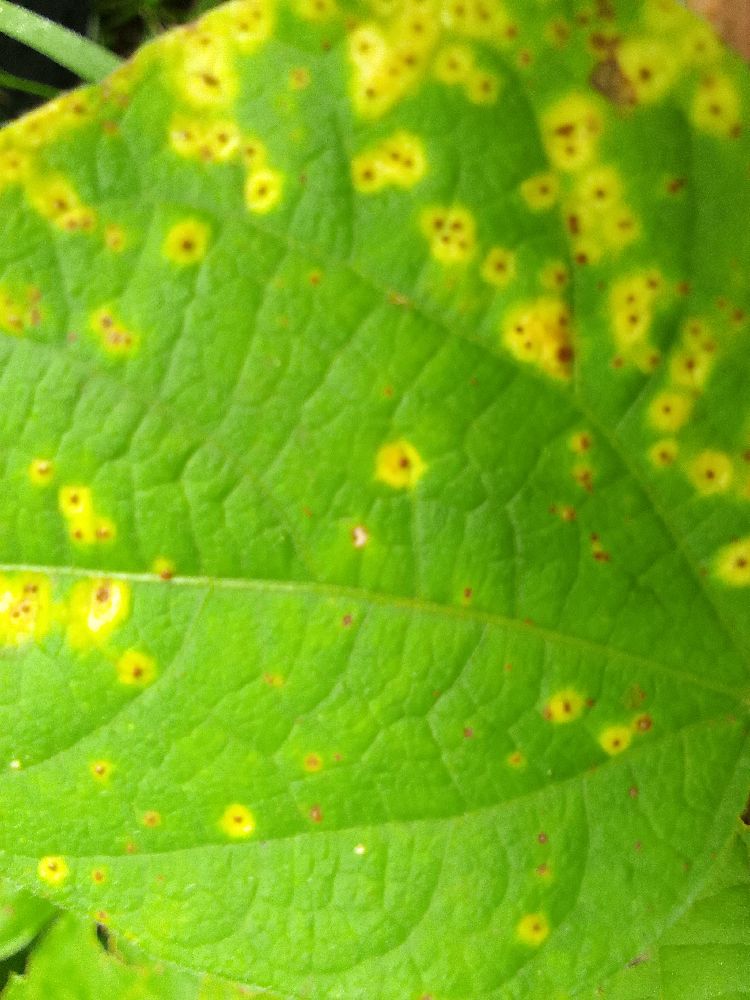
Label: rust